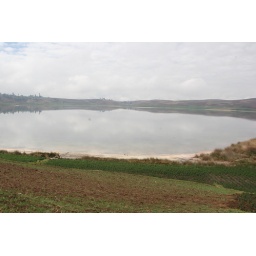
A lake on the road I was on by mistake.